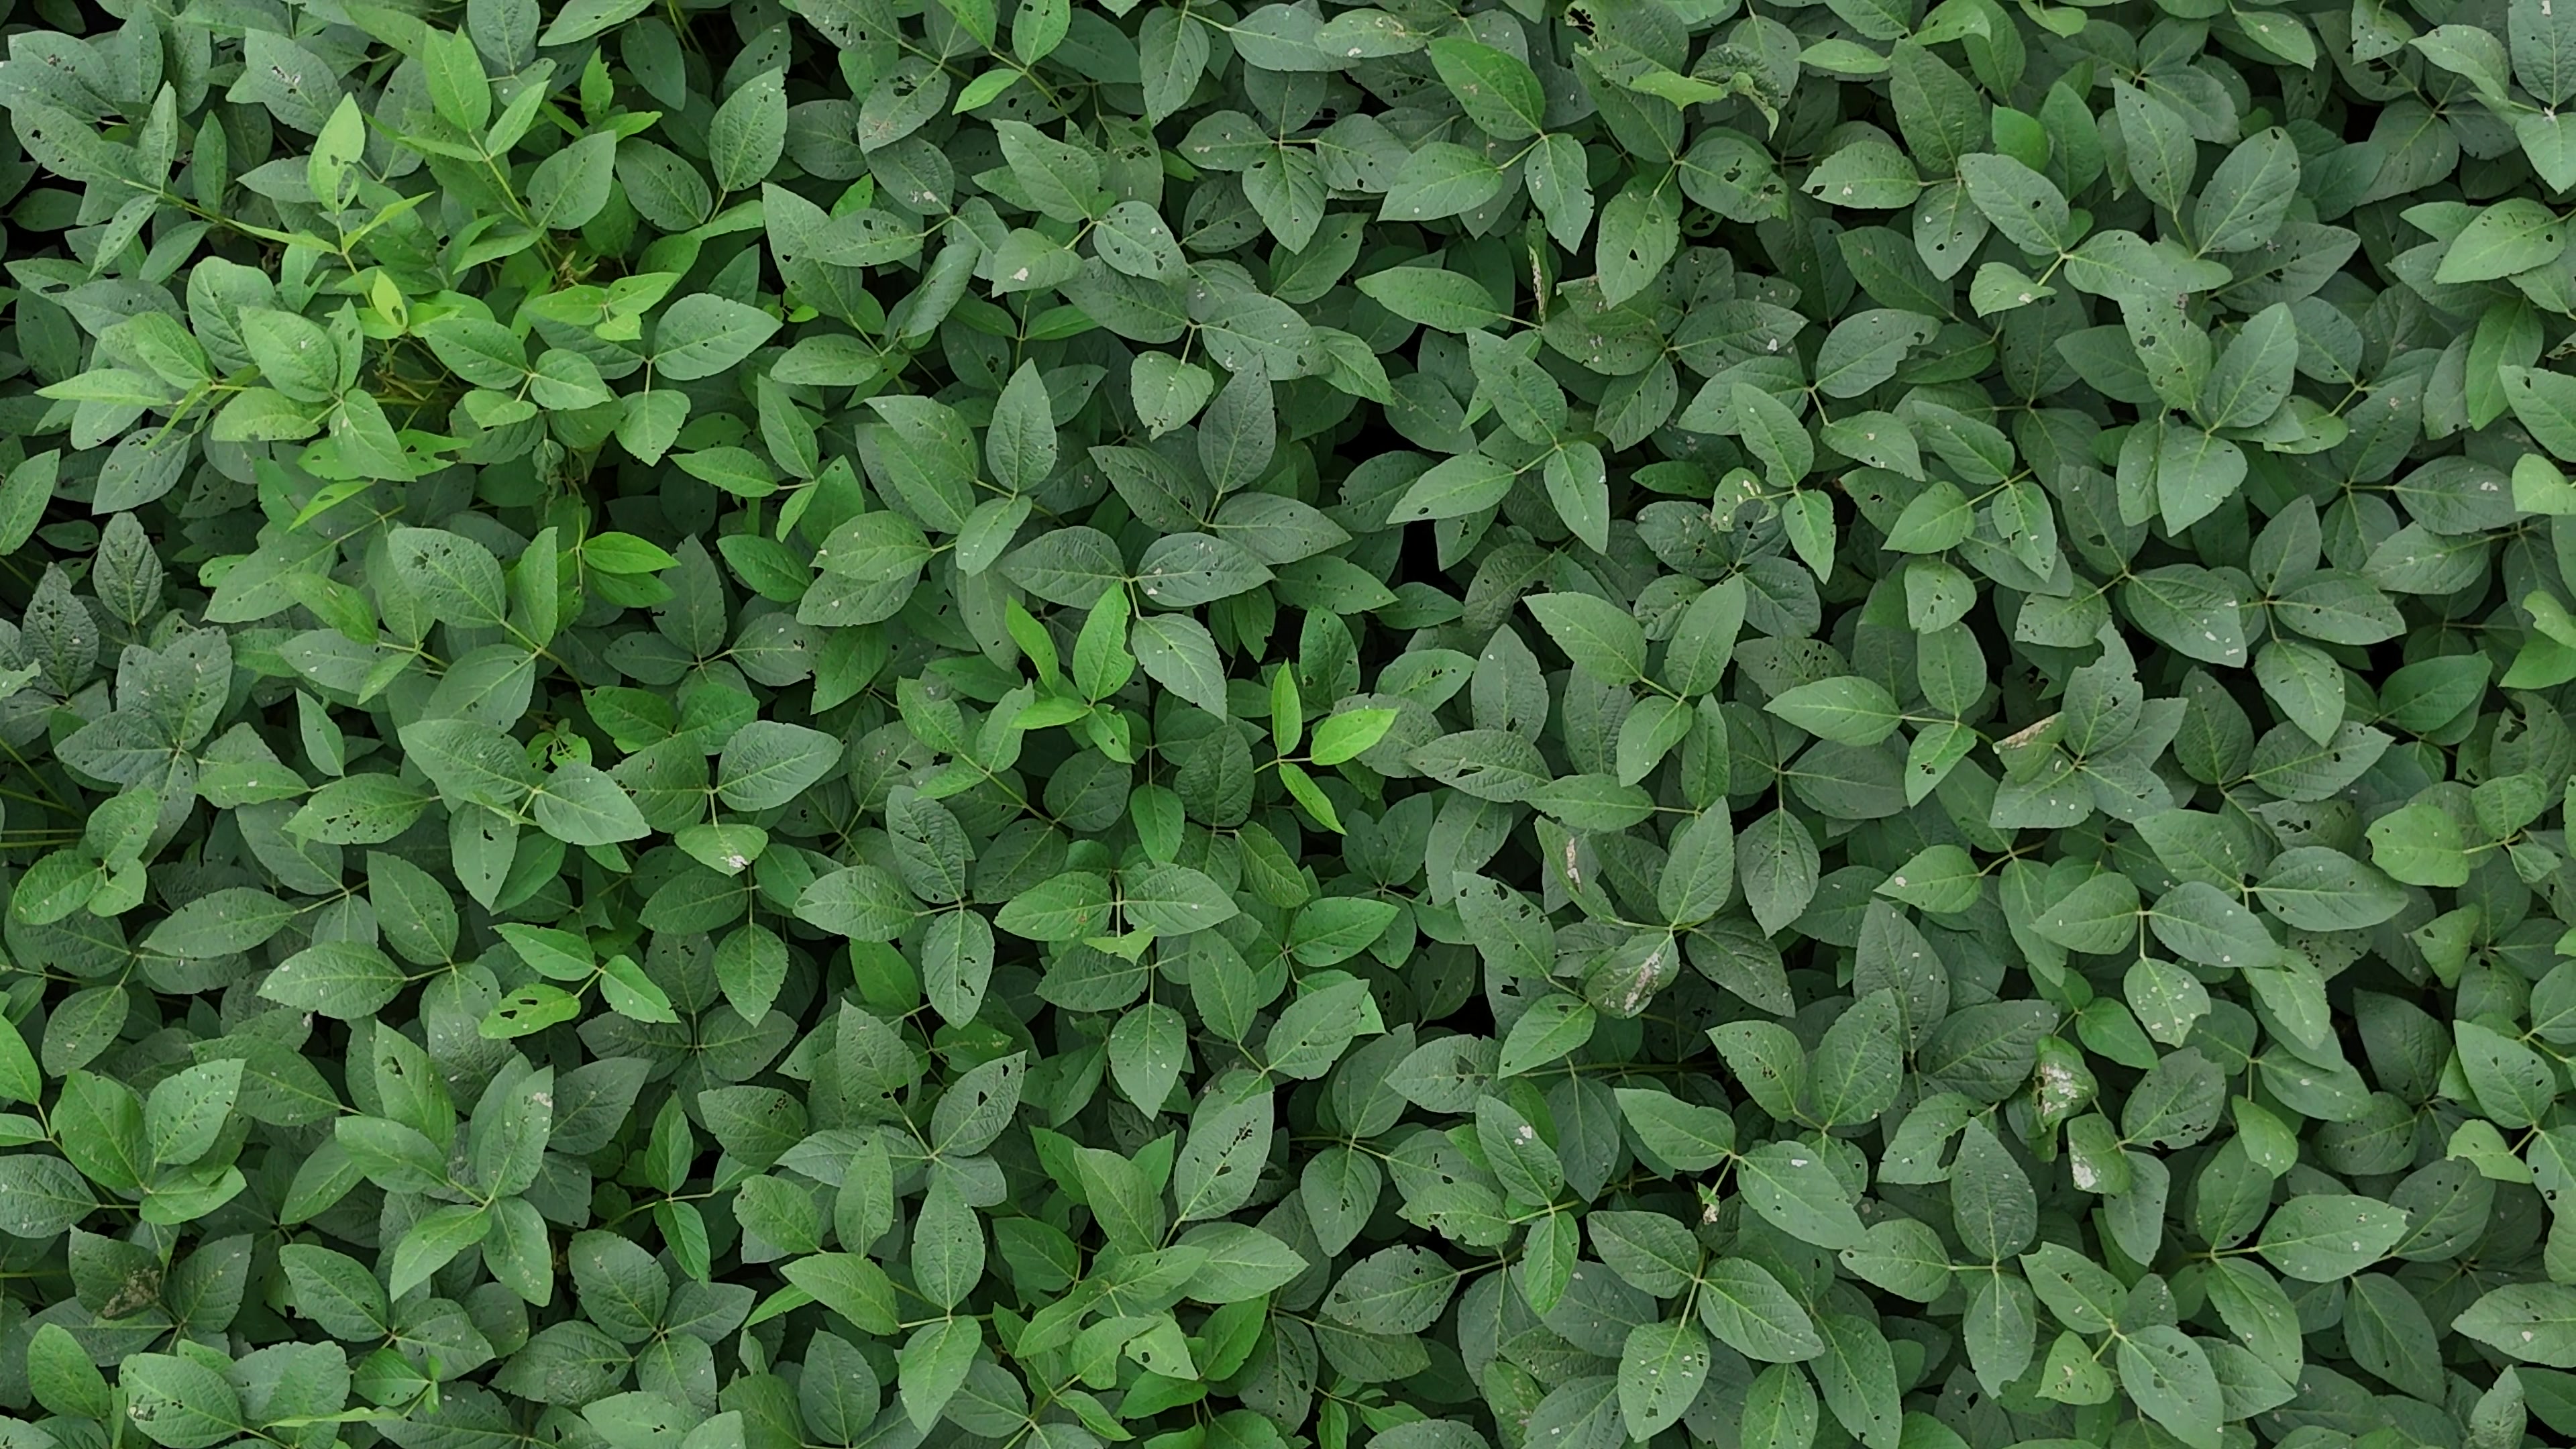
Label: Semilooper_Pest